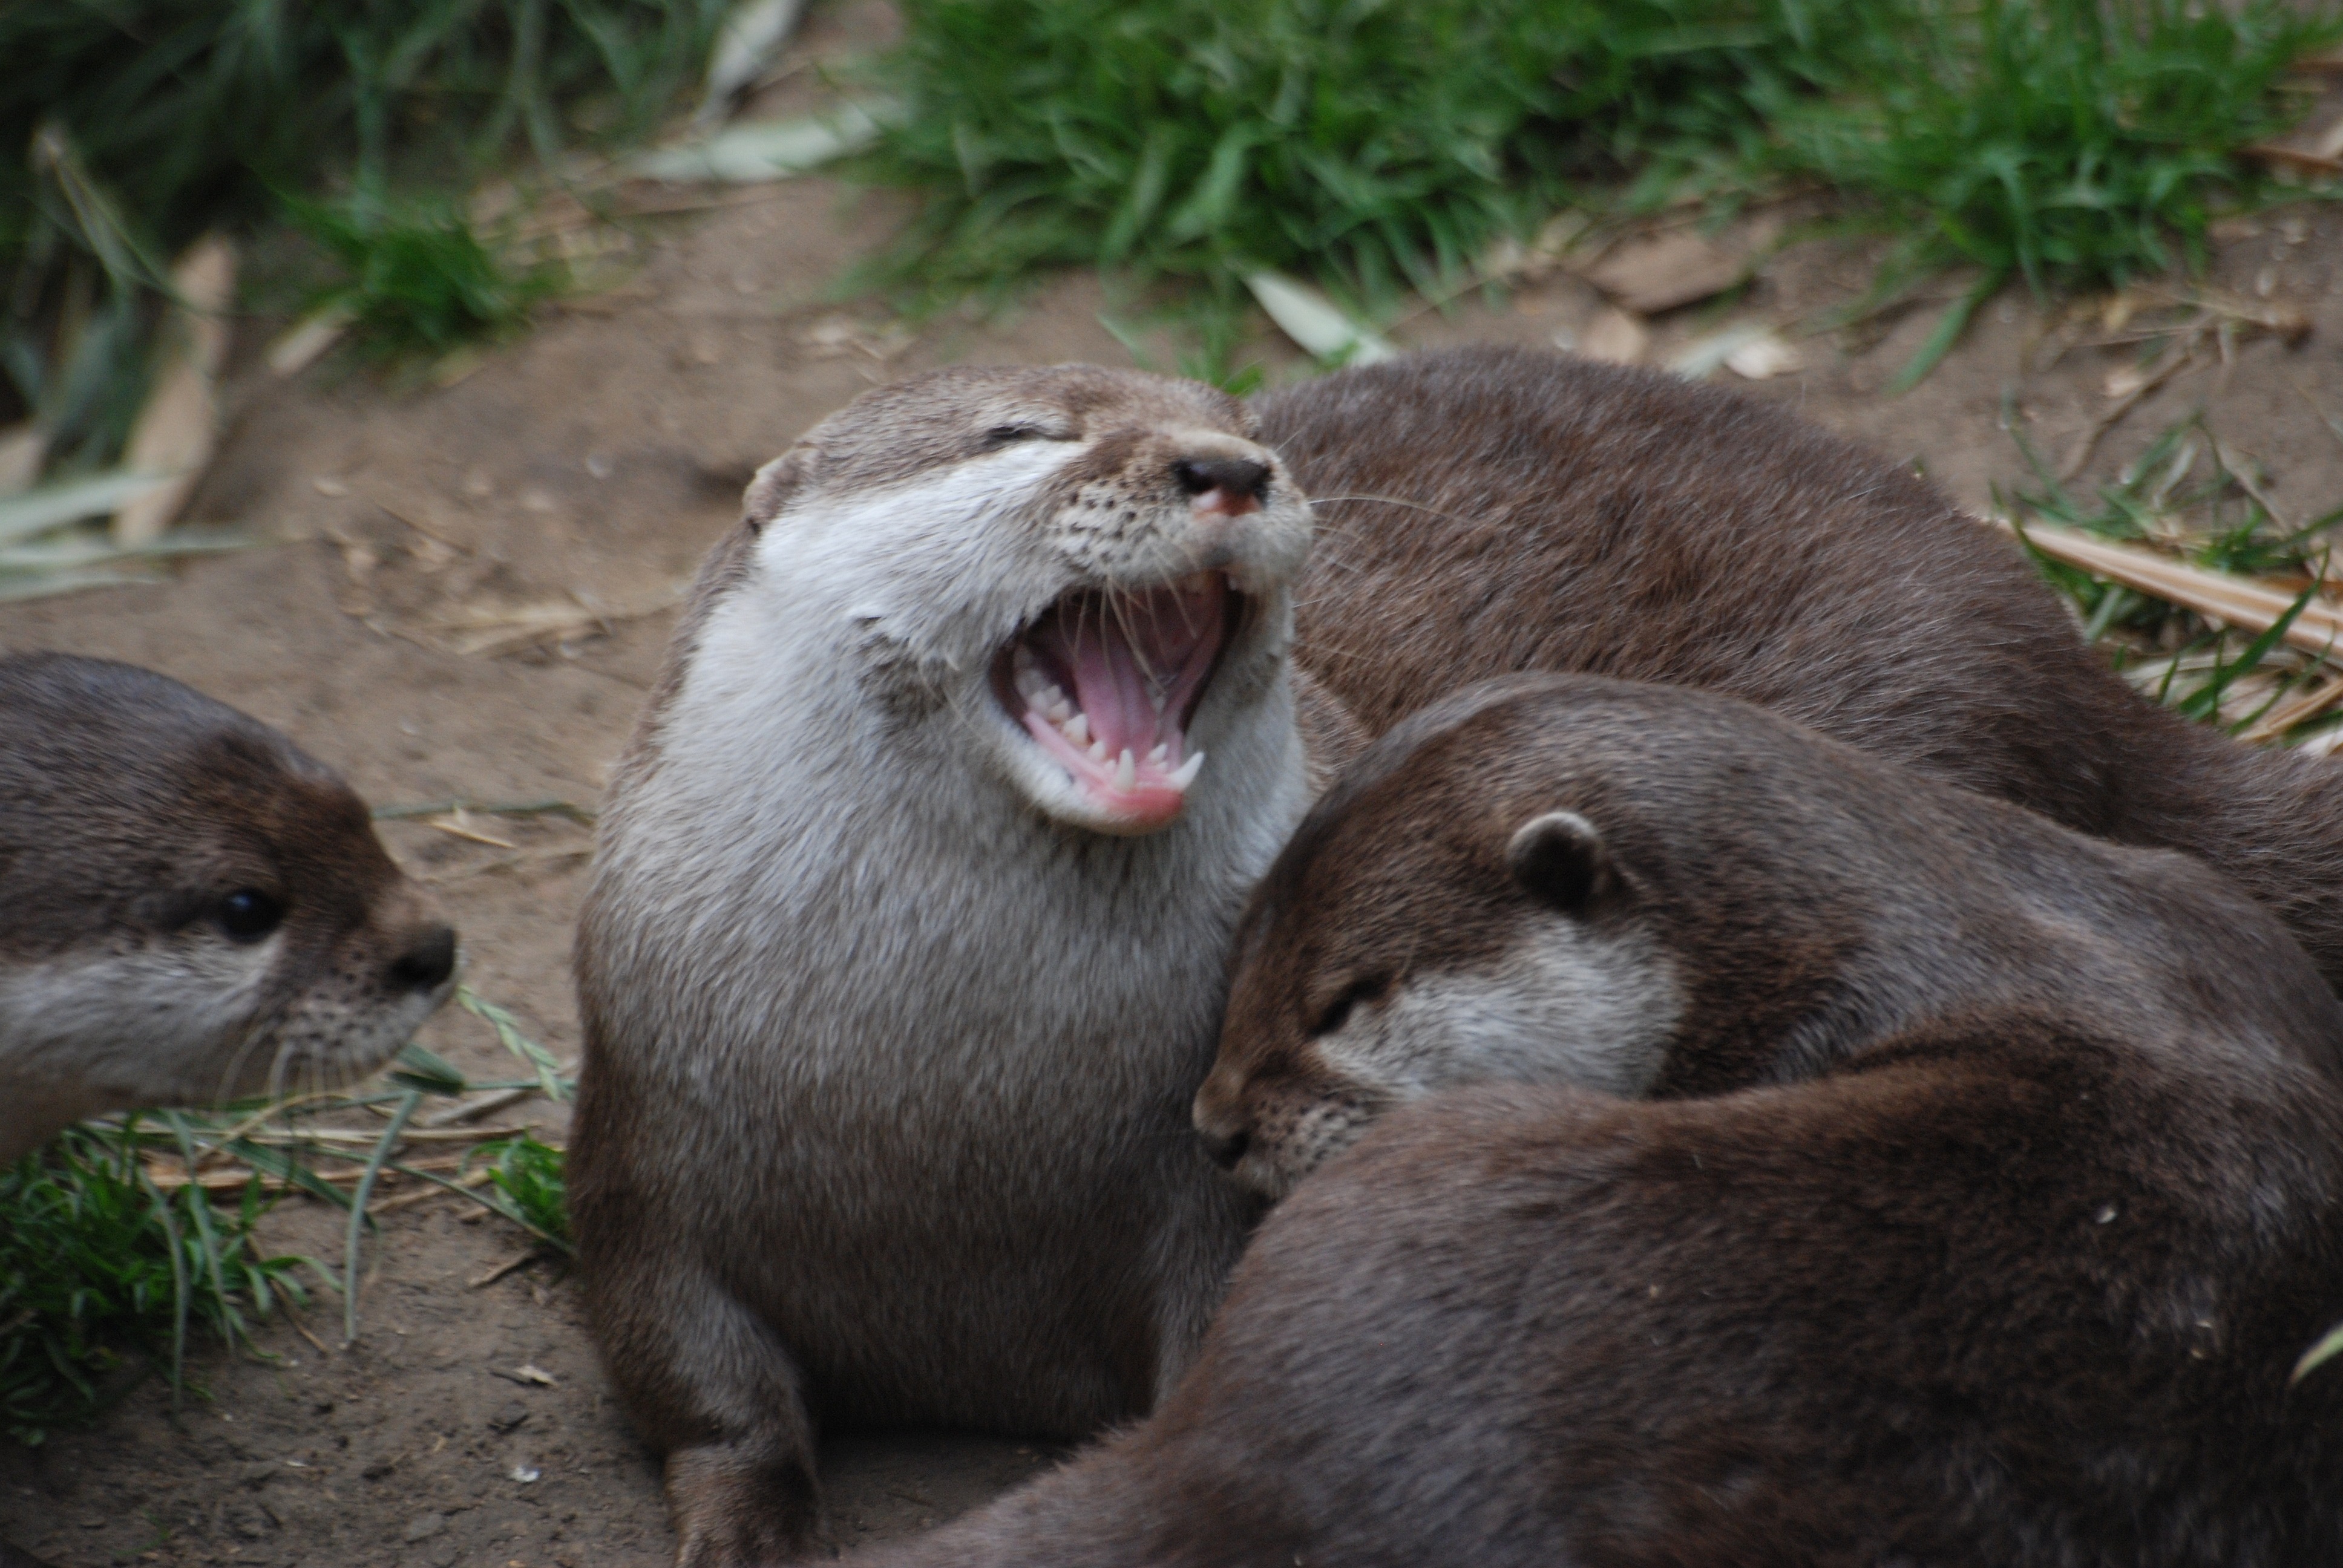
nature, wilderness, animal, cute, wildlife, wild, environment, zoo, fur, mammal, fauna, playful, close up, outdoors, whiskers, zoology, vertebrate, species, otter, mink, mustelidae